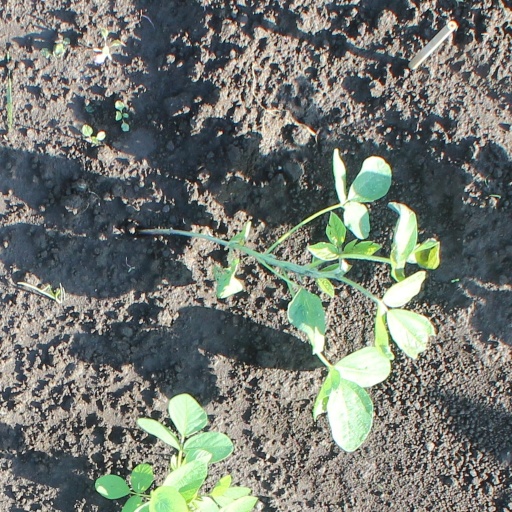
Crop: soybean